Capital Markets Union

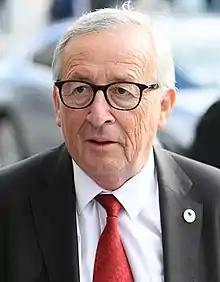
Jean-Claude Juncker, former president of the European Commission.

The commission was the main actor through its proposing of the CMU and later with its promotion. Jean-Claude Juncker, the president-elect of the new European Commission, at the time, officially presented his plan to the European Parliament in July 2014. The Juncker Plan included the creation of the CMU and a series of other initiatives to remove obstacles to finance and investment in Europe.